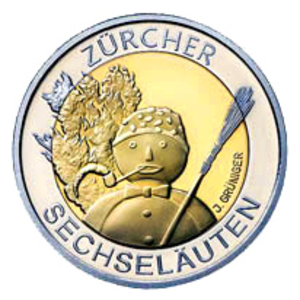
Pièce de monnaie commémorative suisse. Millésime: 2001 Русский: Швейцарская памятная монета ""Sechseläuten"" (Шестизвонье) с изображением снеговика. 2001"
Les pièces de monnaie commémoratives suisses désignent des pièces de monnaie frappées en Suisse. Elles sont libellées en francs suisses, mais ne doivent pas être confondues avec les pièces de circulation. Bien qu'elles aient cours légal, elles sont rarement utilisées pour les paiements courants, leur valeur d'achat et d'échange dépassant généralement leur valeur faciale. Comme telles, elles sont plutôt réservées aux collectionneurs.